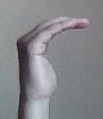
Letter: haa